Geoff Simmons

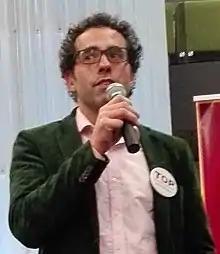
Simmons speaking at the 2017 Wellington Central candidates debate

In the February 2017 Mount Albert by-election, Simmons stood as a candidate for the Opportunities Party (TOP), founded by Gareth Morgan. He came third, with 623 votes, 4.56% of 13,649 valid votes.